Hepatitis C virus nonstructural protein 5B

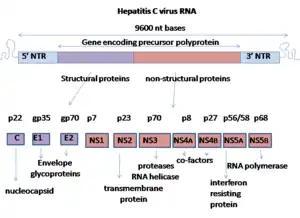
HCV genome

Nonstructural protein 5B (NS5B) is a viral protein found in the hepatitis C virus (HCV). It is an RNA-dependent RNA polymerase, having the key function of replicating HCV's viral RNA by using the viral positive RNA strand as a template to catalyze the polymerization of ribonucleoside triphosphates (rNTP) during RNA replication. Several crystal structures of NS5B polymerase in several crystalline forms have been determined based on the same consensus sequence BK (HCV-BK, genotype 1). The structure can be represented by a right hand shape with fingers, palm, and thumb. The encircled active site, unique to NS5B, is contained within the palm structure of the protein. Recent studies on NS5B protein genotype 1b strain J4's (HC-J4) structure indicate a presence of an active site where possible control of nucleotide binding occurs and initiation of de-novo RNA synthesis. De-novo adds necessary primers for initiation of RNA replication.